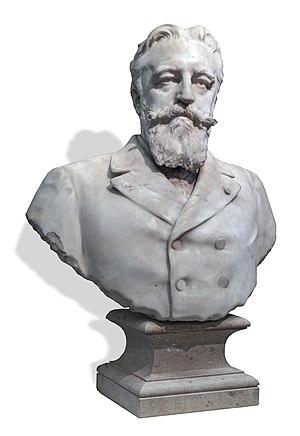
Une poubelle est un récipient destiné à accueillir les déchets.